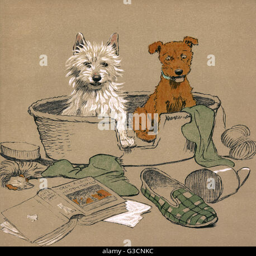
illustration by painting artist -- sit side by side in a basket , surrounded by random objects they have